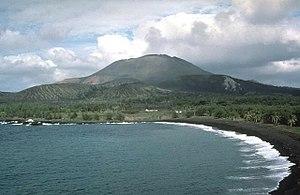
L'île Pagan, en anglais Pagan Island, est une île des États-Unis située dans l'Ouest de l'océan Pacifique, dans les îles Mariannes du Nord.